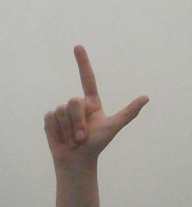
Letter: laam